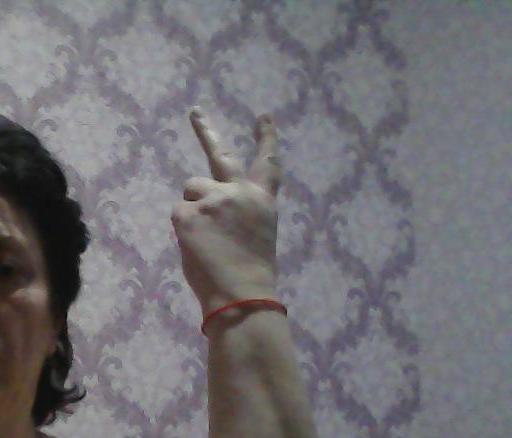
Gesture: peace_inverted